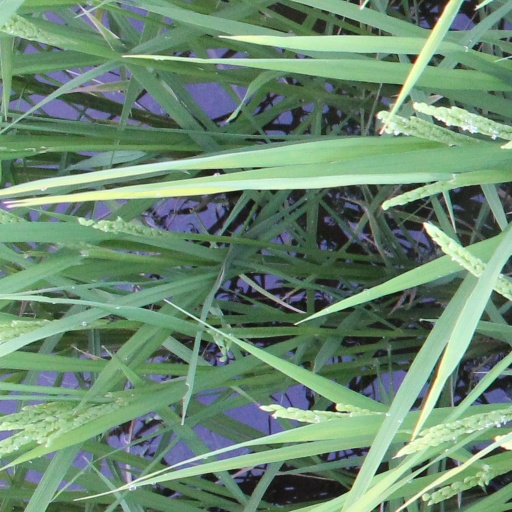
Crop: rice